Pascal Denis

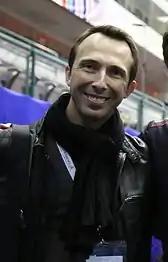

Pascal Denis (born May 20, 1975, in Repentigny, Quebec) is a Canadian former ice dancer. He competed with partner Josée Piché for 17 years, winning a bronze medal at the 2000 Canadian Figure Skating Championships and finishing 23rd at the 2004 World Figure Skating Championships, their final competition together. Denis later skated with Martine Patenaude.